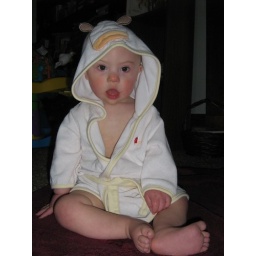
He looks so cute in hats